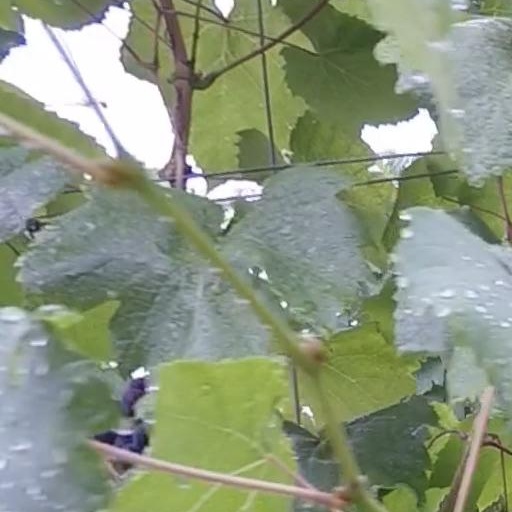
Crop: grape